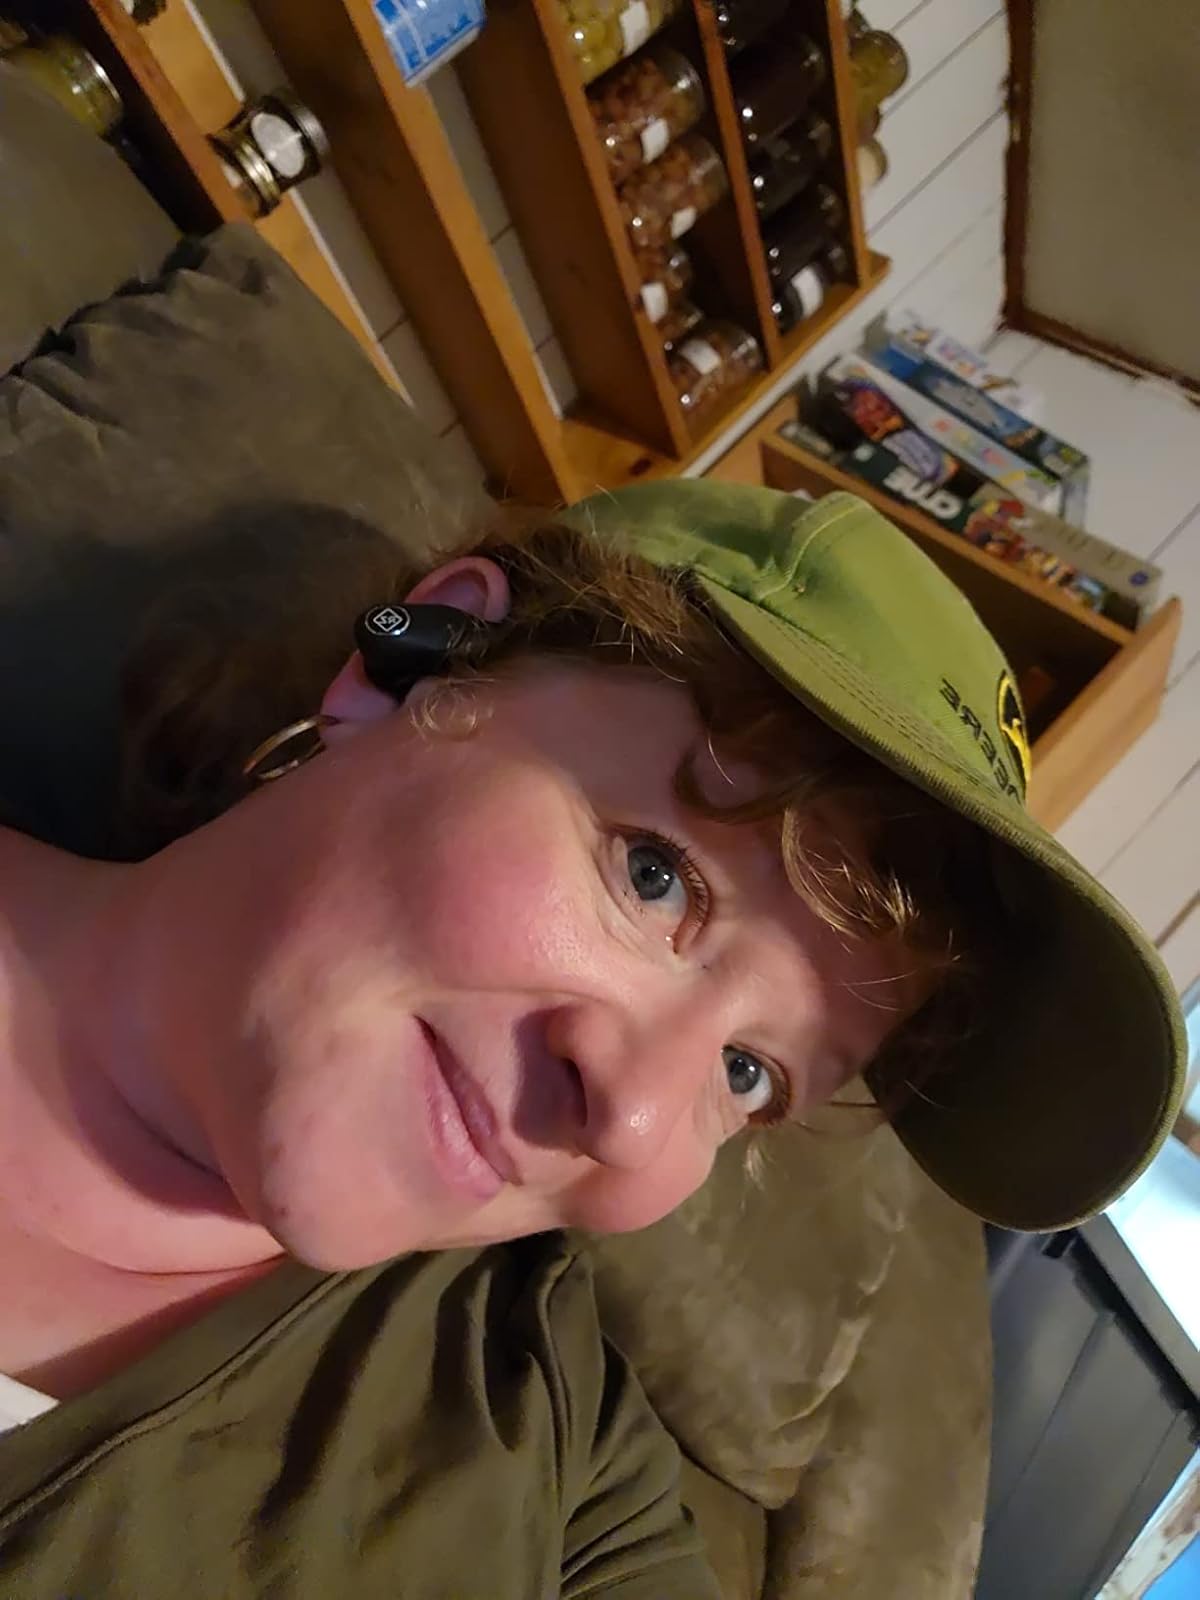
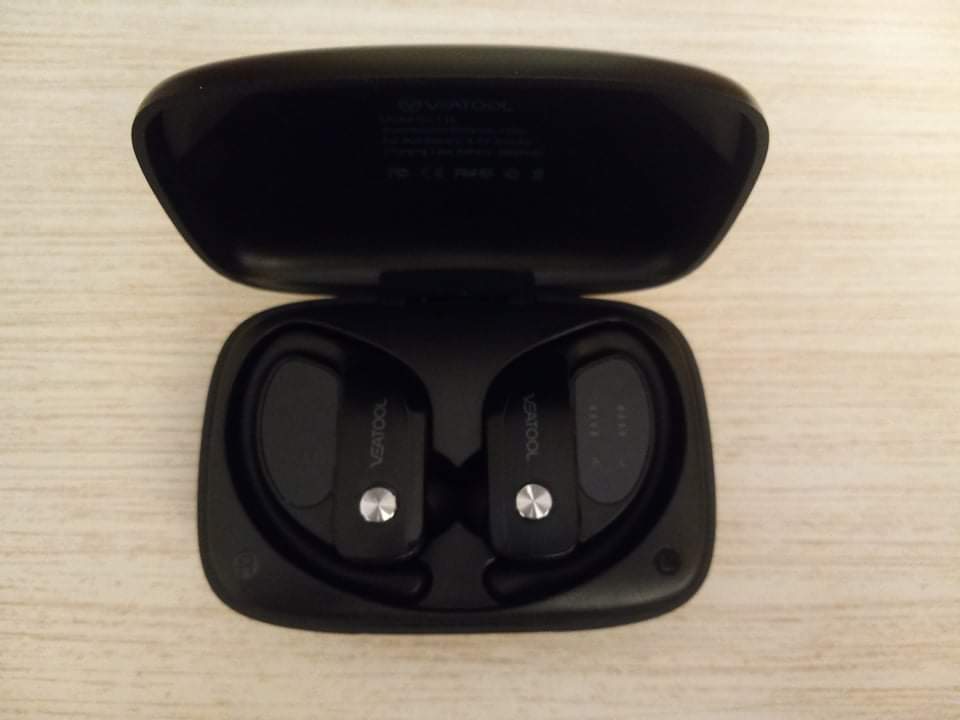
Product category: earbuds
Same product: no